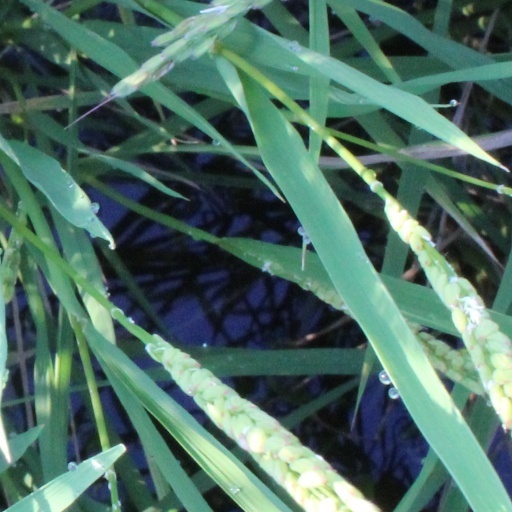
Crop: rice